Amintore Galli Theatre

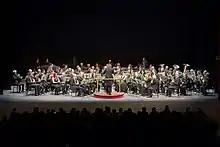
The City of Rimini Band performing at the theatre, January 2019

On the morning of 28 December 1943, the theatre was hit by Allied aerial bombardment. 105 B-17 and 21 B-24 bomber planes, supported by P-38 fighter planes, had been ordered to hit Rimini railway station. Its rear apse and roof collapsed, and 90% of the auditorium and stage were destroyed. The gallery's balcony was also damaged.